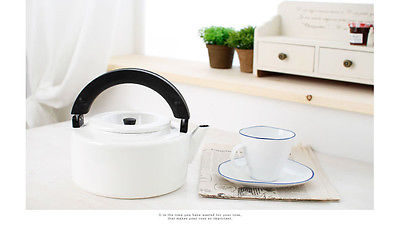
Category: kettle